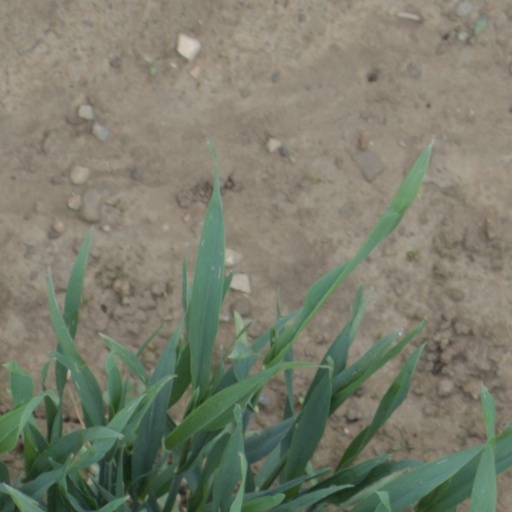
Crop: wheat